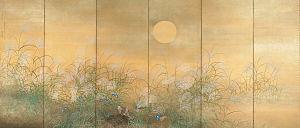
Keibun de son vrai nom: Matsumara Keibun, surnoms: Shisō, Kamane, nom de pinceau Kakei est un peintre japonais des XVIIIᵉ – XIXᵉ siècles de l'école Shijō. Né en 1779 et mort en 1843. Il est actif à Kyoto.